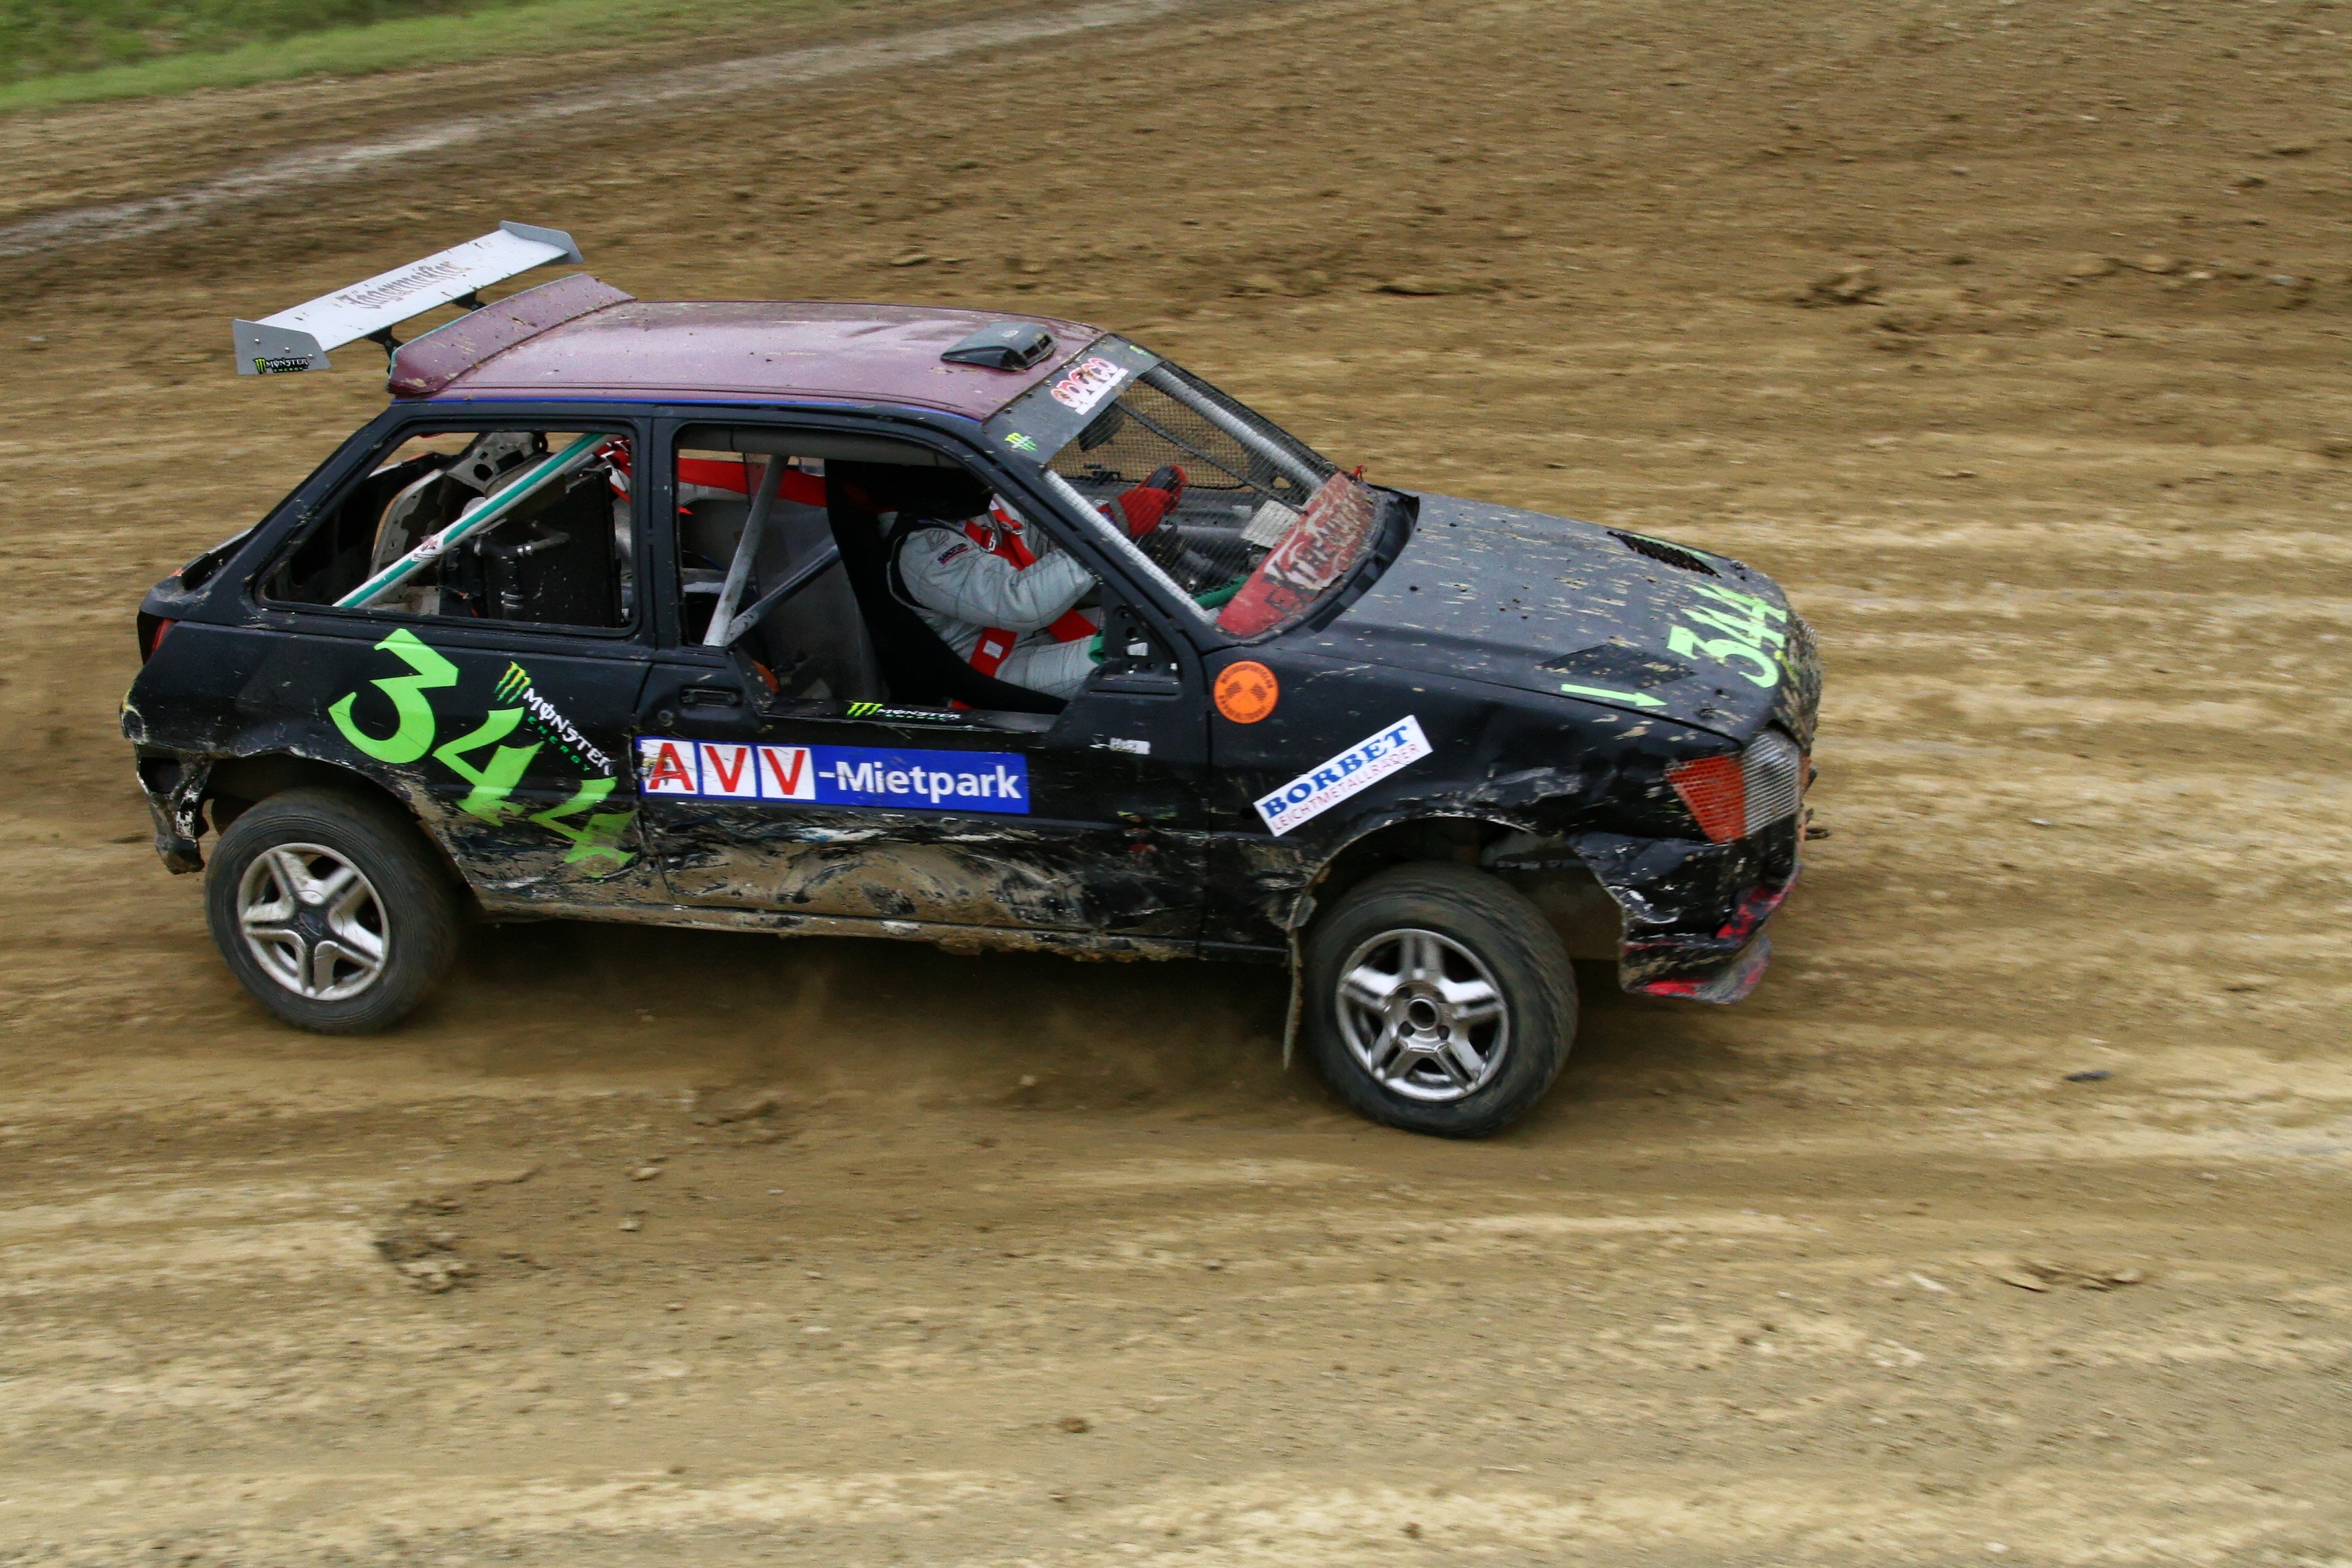
sport, car, vehicle, mud, drive, auto, dirty, cross, automotive, sports car, race car, race, sports, racing, motorsport, muddy, racing car, quagmire, auto racing, autocross, automobile make, off roading, compact sport utility vehicle, rallycross, dirt track racing, rallying, off road racing, rally raid, world rally championship